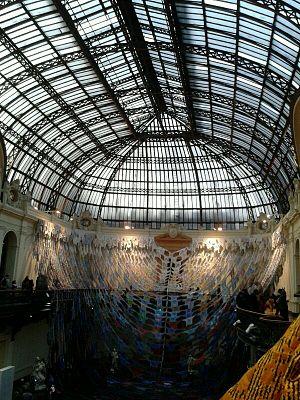
La S.A. Compagnie Centrale de Construction était une fonderie et atelier de construction métallique belge créée en 1871 par Pierre-Joseph Hiard et Adolphe Dechamps.